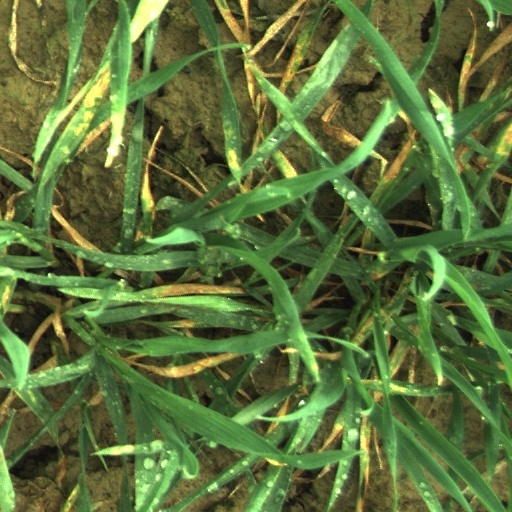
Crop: wheat